Crossroad (manga)

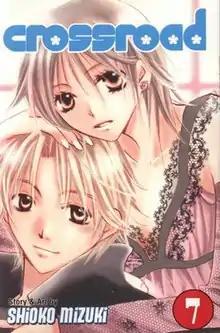
Cover of "Crossroad" volume 7 as published by Go! Comi, featuring Kajitsu and Natsu

is a Japanese manga series written and illustrated by Shioko Mizuki. It was serialized by Akita Shoten in the manga magazine "Princess" from 2002 to 2005 and collected in seven bound volumes. It was licensed in North America by Go! Comi before the imprint shut down in 2010. The story follows a teenage girl, Kajitsu, who, after her grandmother dies, ends up living with her two stepbrothers and younger stepsister, all unrelated to each other.